Matrakçı Nasuh

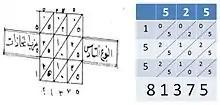
Matraki's square lattice multiplication

Nasuh, who made a name for himself in mathematics, was especially interested in arithmetic and Algebra. He was the first to introduce the Lattice multiplication system.